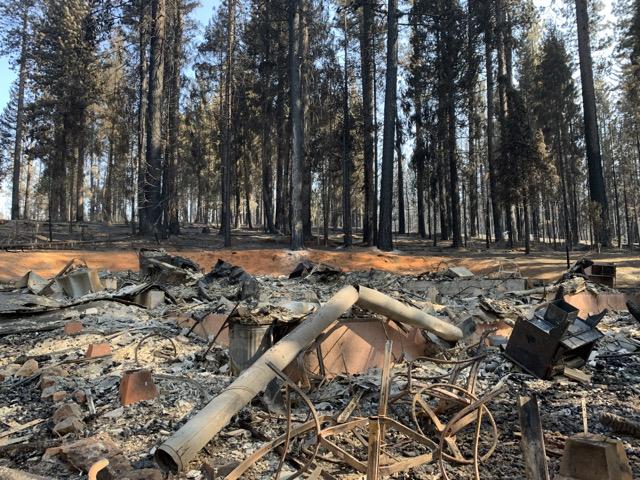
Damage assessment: destroyed